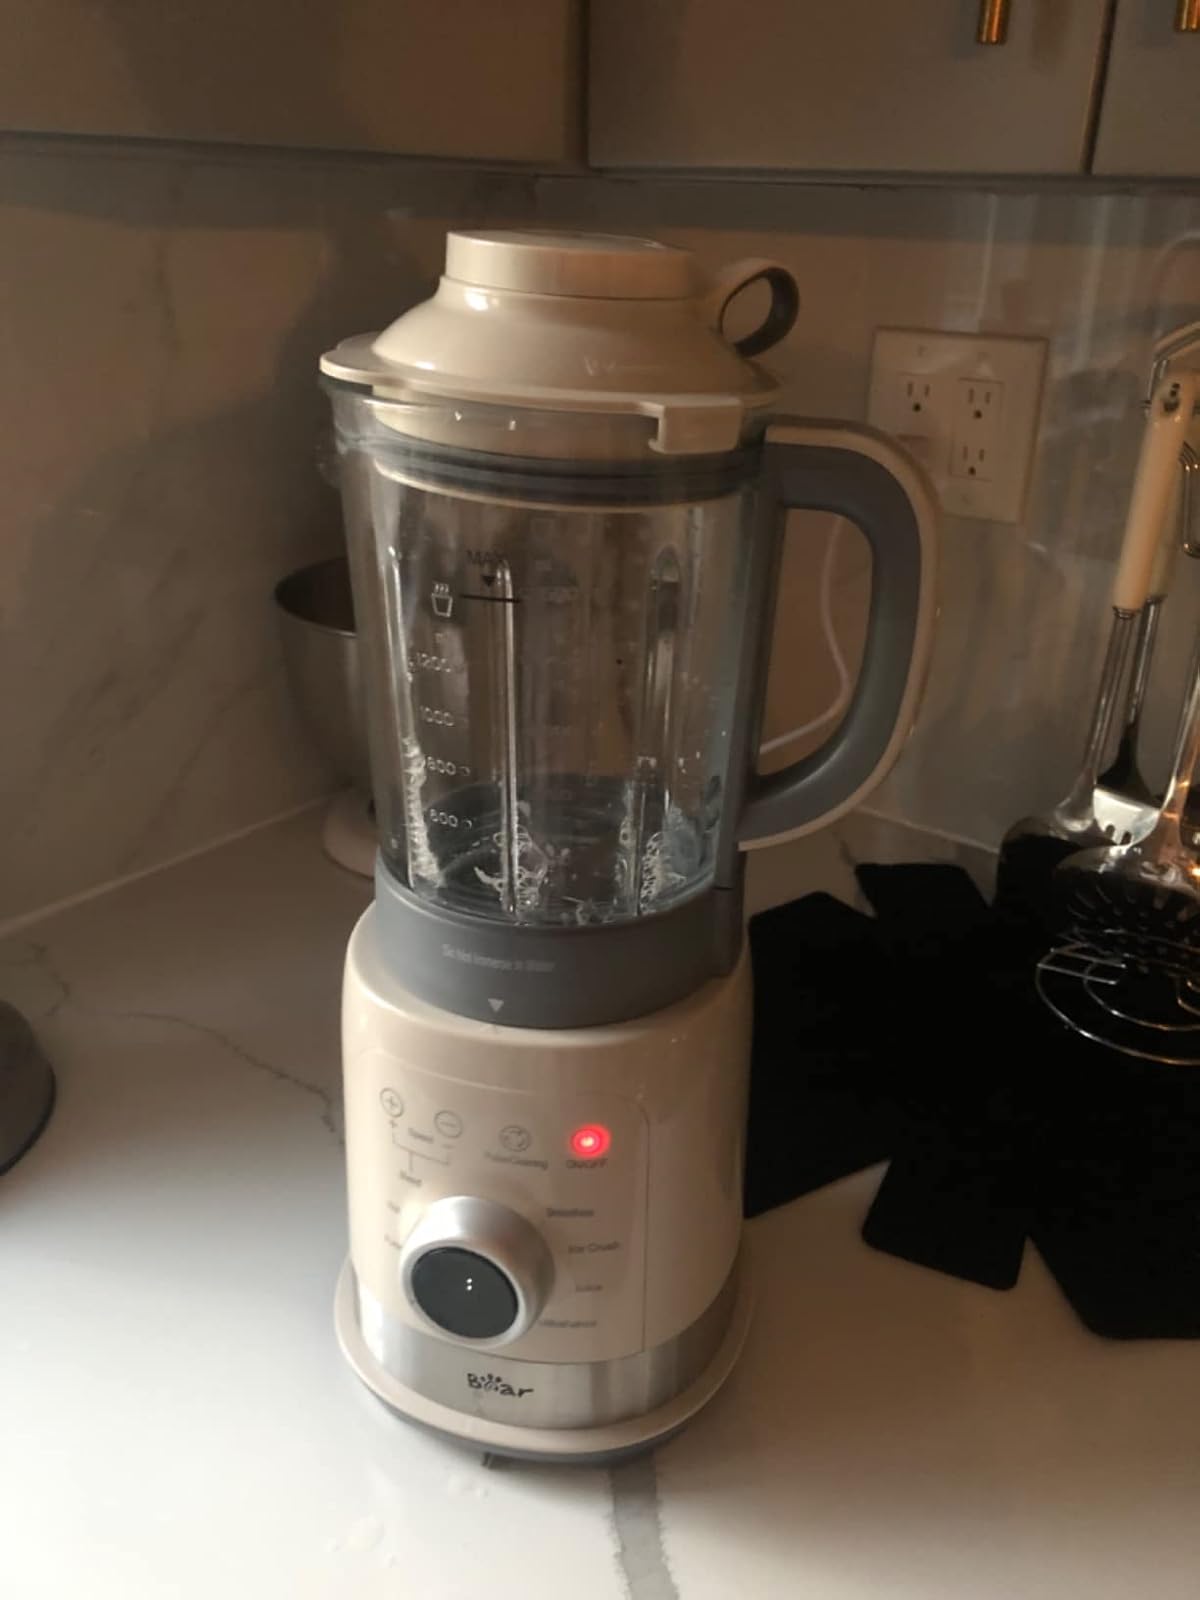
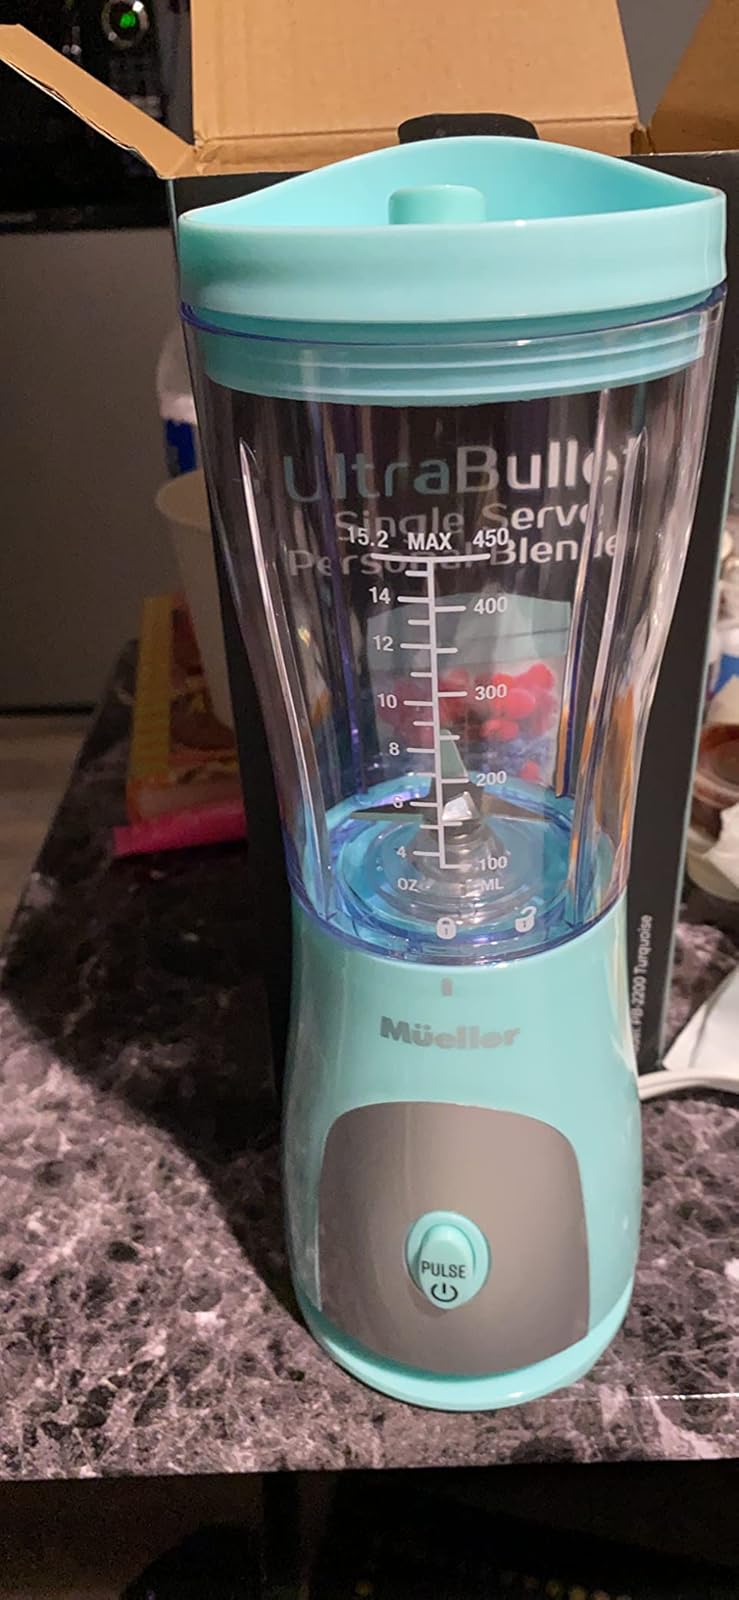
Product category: items_blender
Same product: no